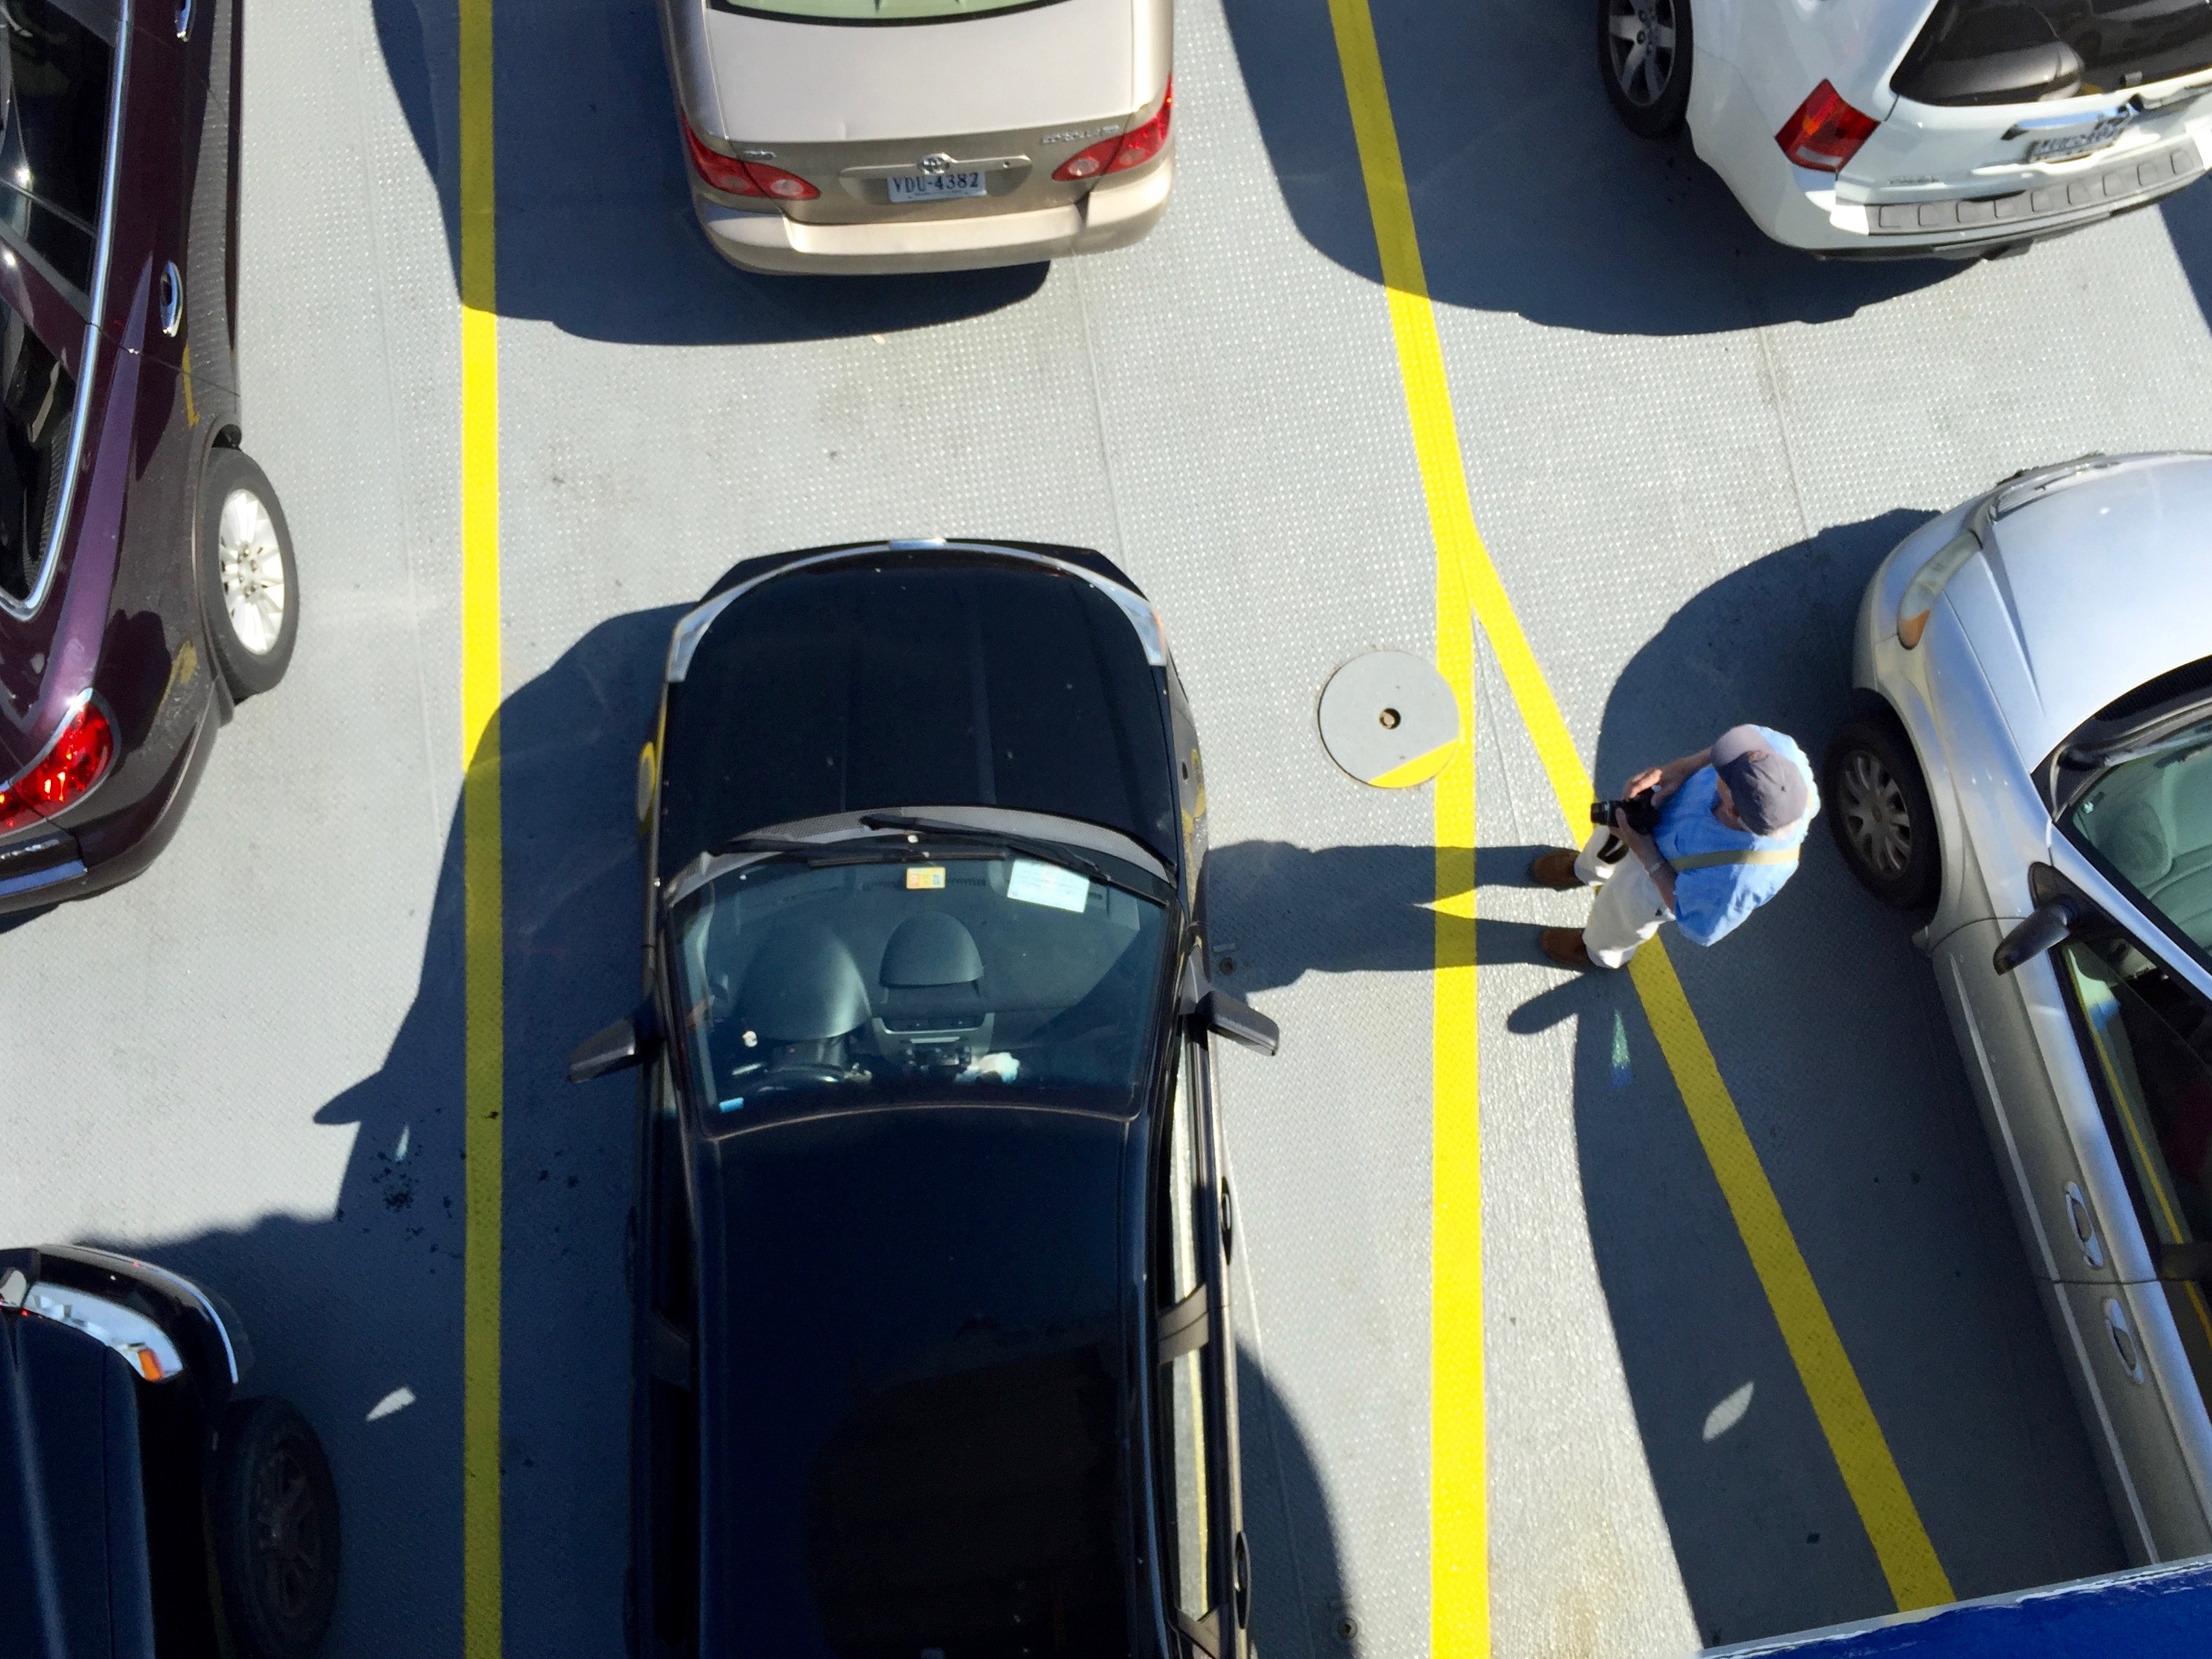
car, window, vehicle, windshield, land vehicle, automobile make, automotive exterior